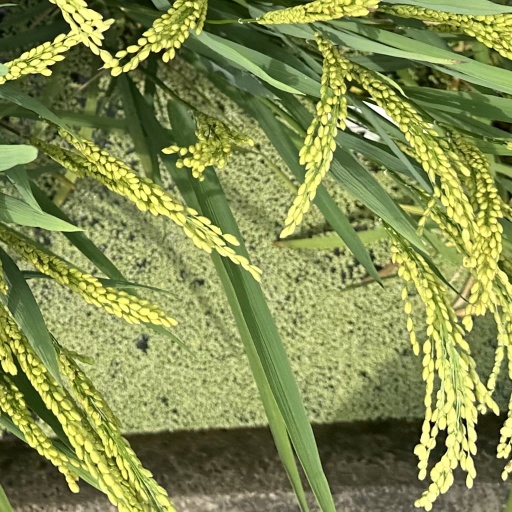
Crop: rice